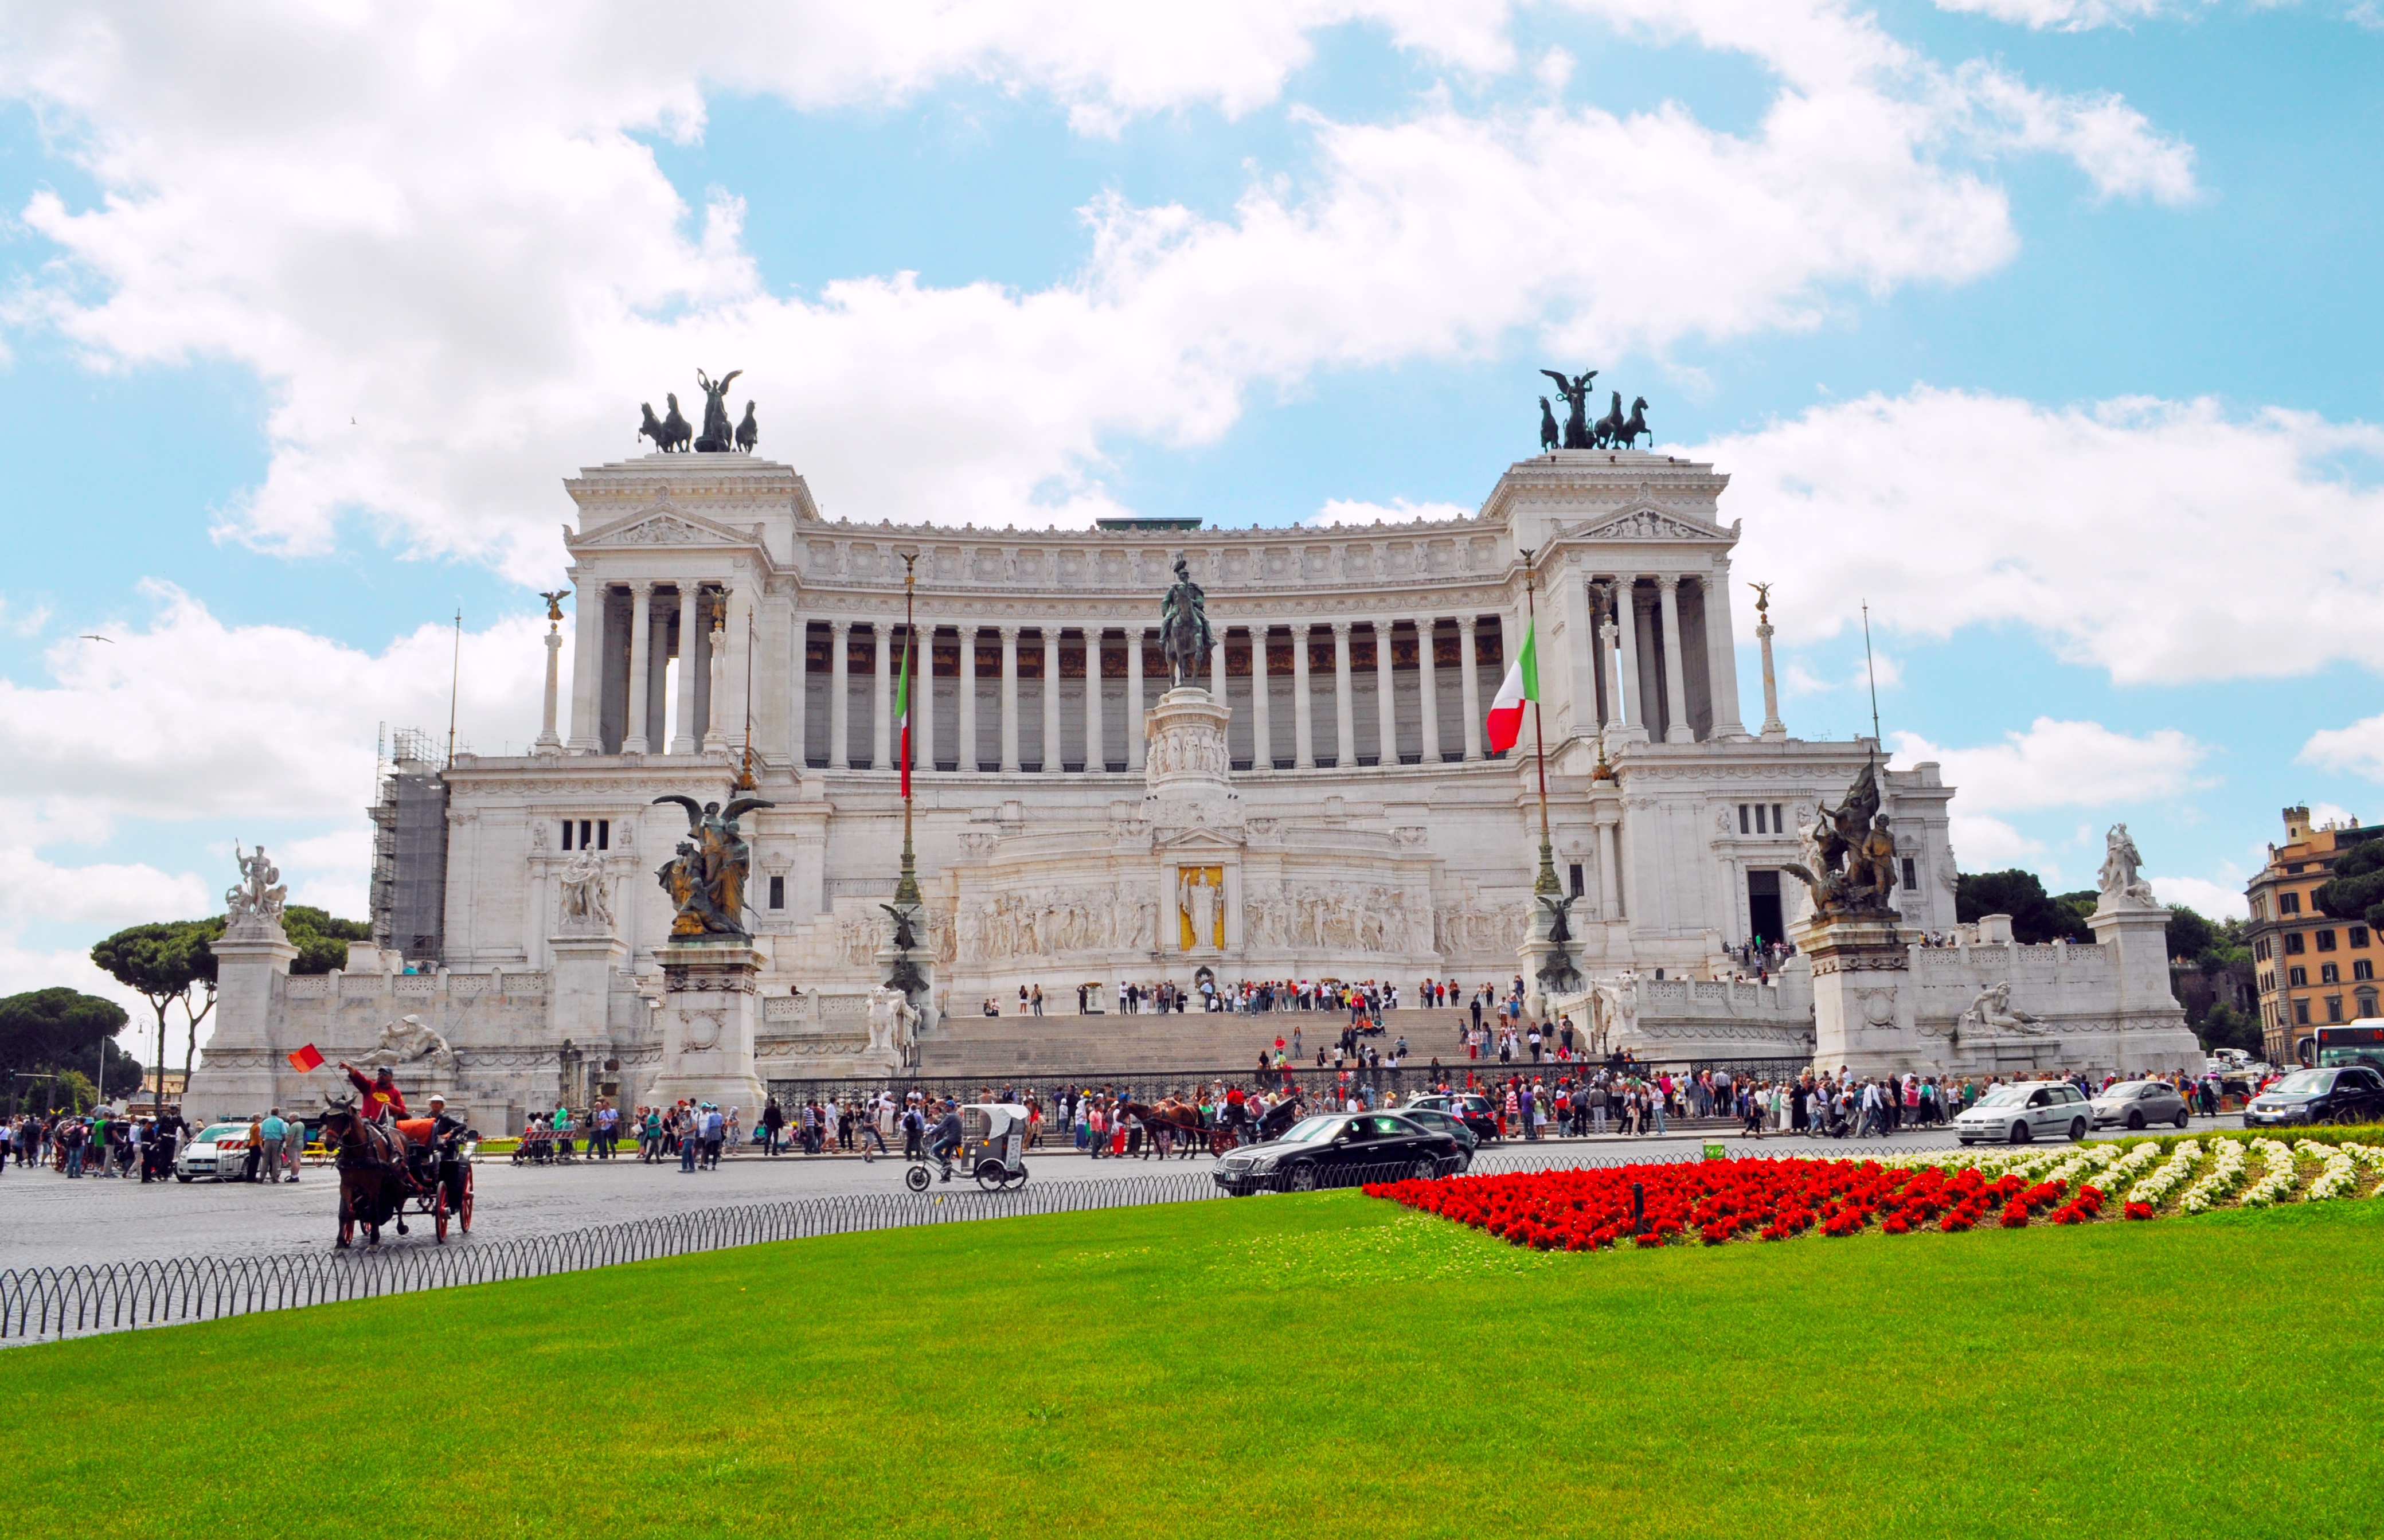
palace, city, monument, cityscape, plaza, landmark, italy, tourism, rome, roma, town square, human settlement, victor emmanuel monument